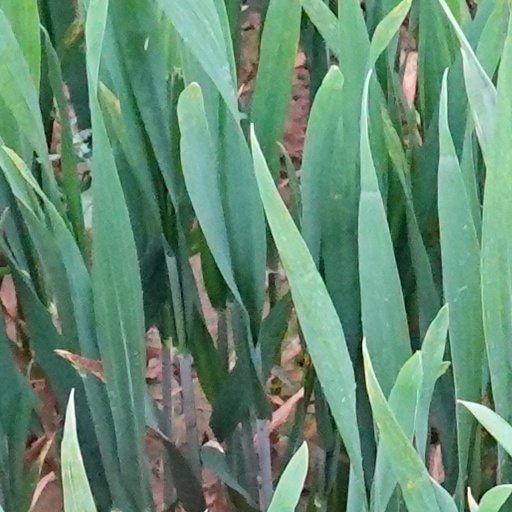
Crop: wheat